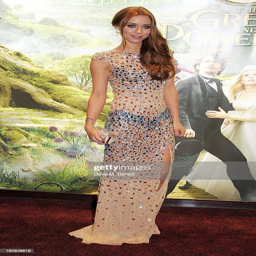
pop artist attends the european premiere .